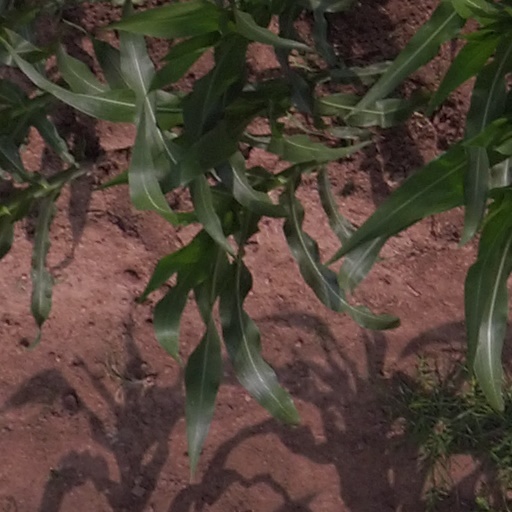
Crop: maize; corn